Gordon Bradbery

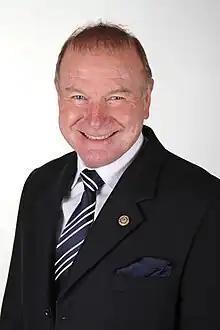

The Reverend Gordon Alfred Bradbery (born 8 May 1951) is the former lord mayor of Wollongong and a minister of the Uniting Church, though not active in ministry since 2011. Bradbery was re-elected for another three-year term as Lord Mayor on 4 December 2021.